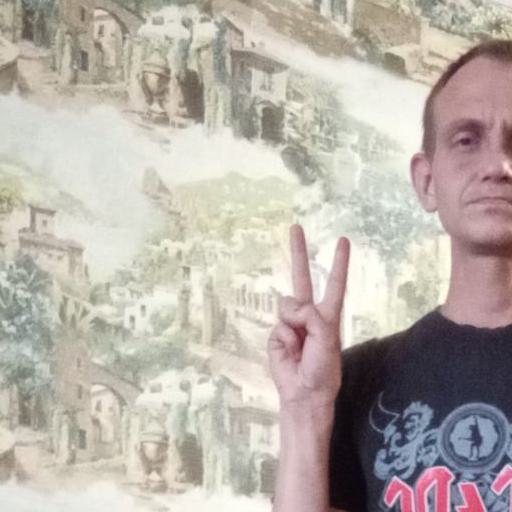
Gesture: peace